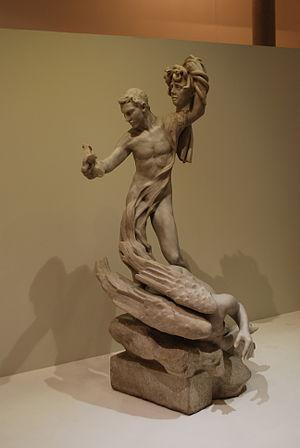
Vue de l'exposition ""Camille Claudel (1864-1943). Au miroir d'un art nouveau"", au Musée d'Art et d'Industrie de Roubaix (2014-2015). Sculpture Persée et la Gorgone."
Persée et la Gorgone est une œuvre monumentale datée de 1902 de Camille Claudel de facture classique représentant Persée décapitant la Méduse.